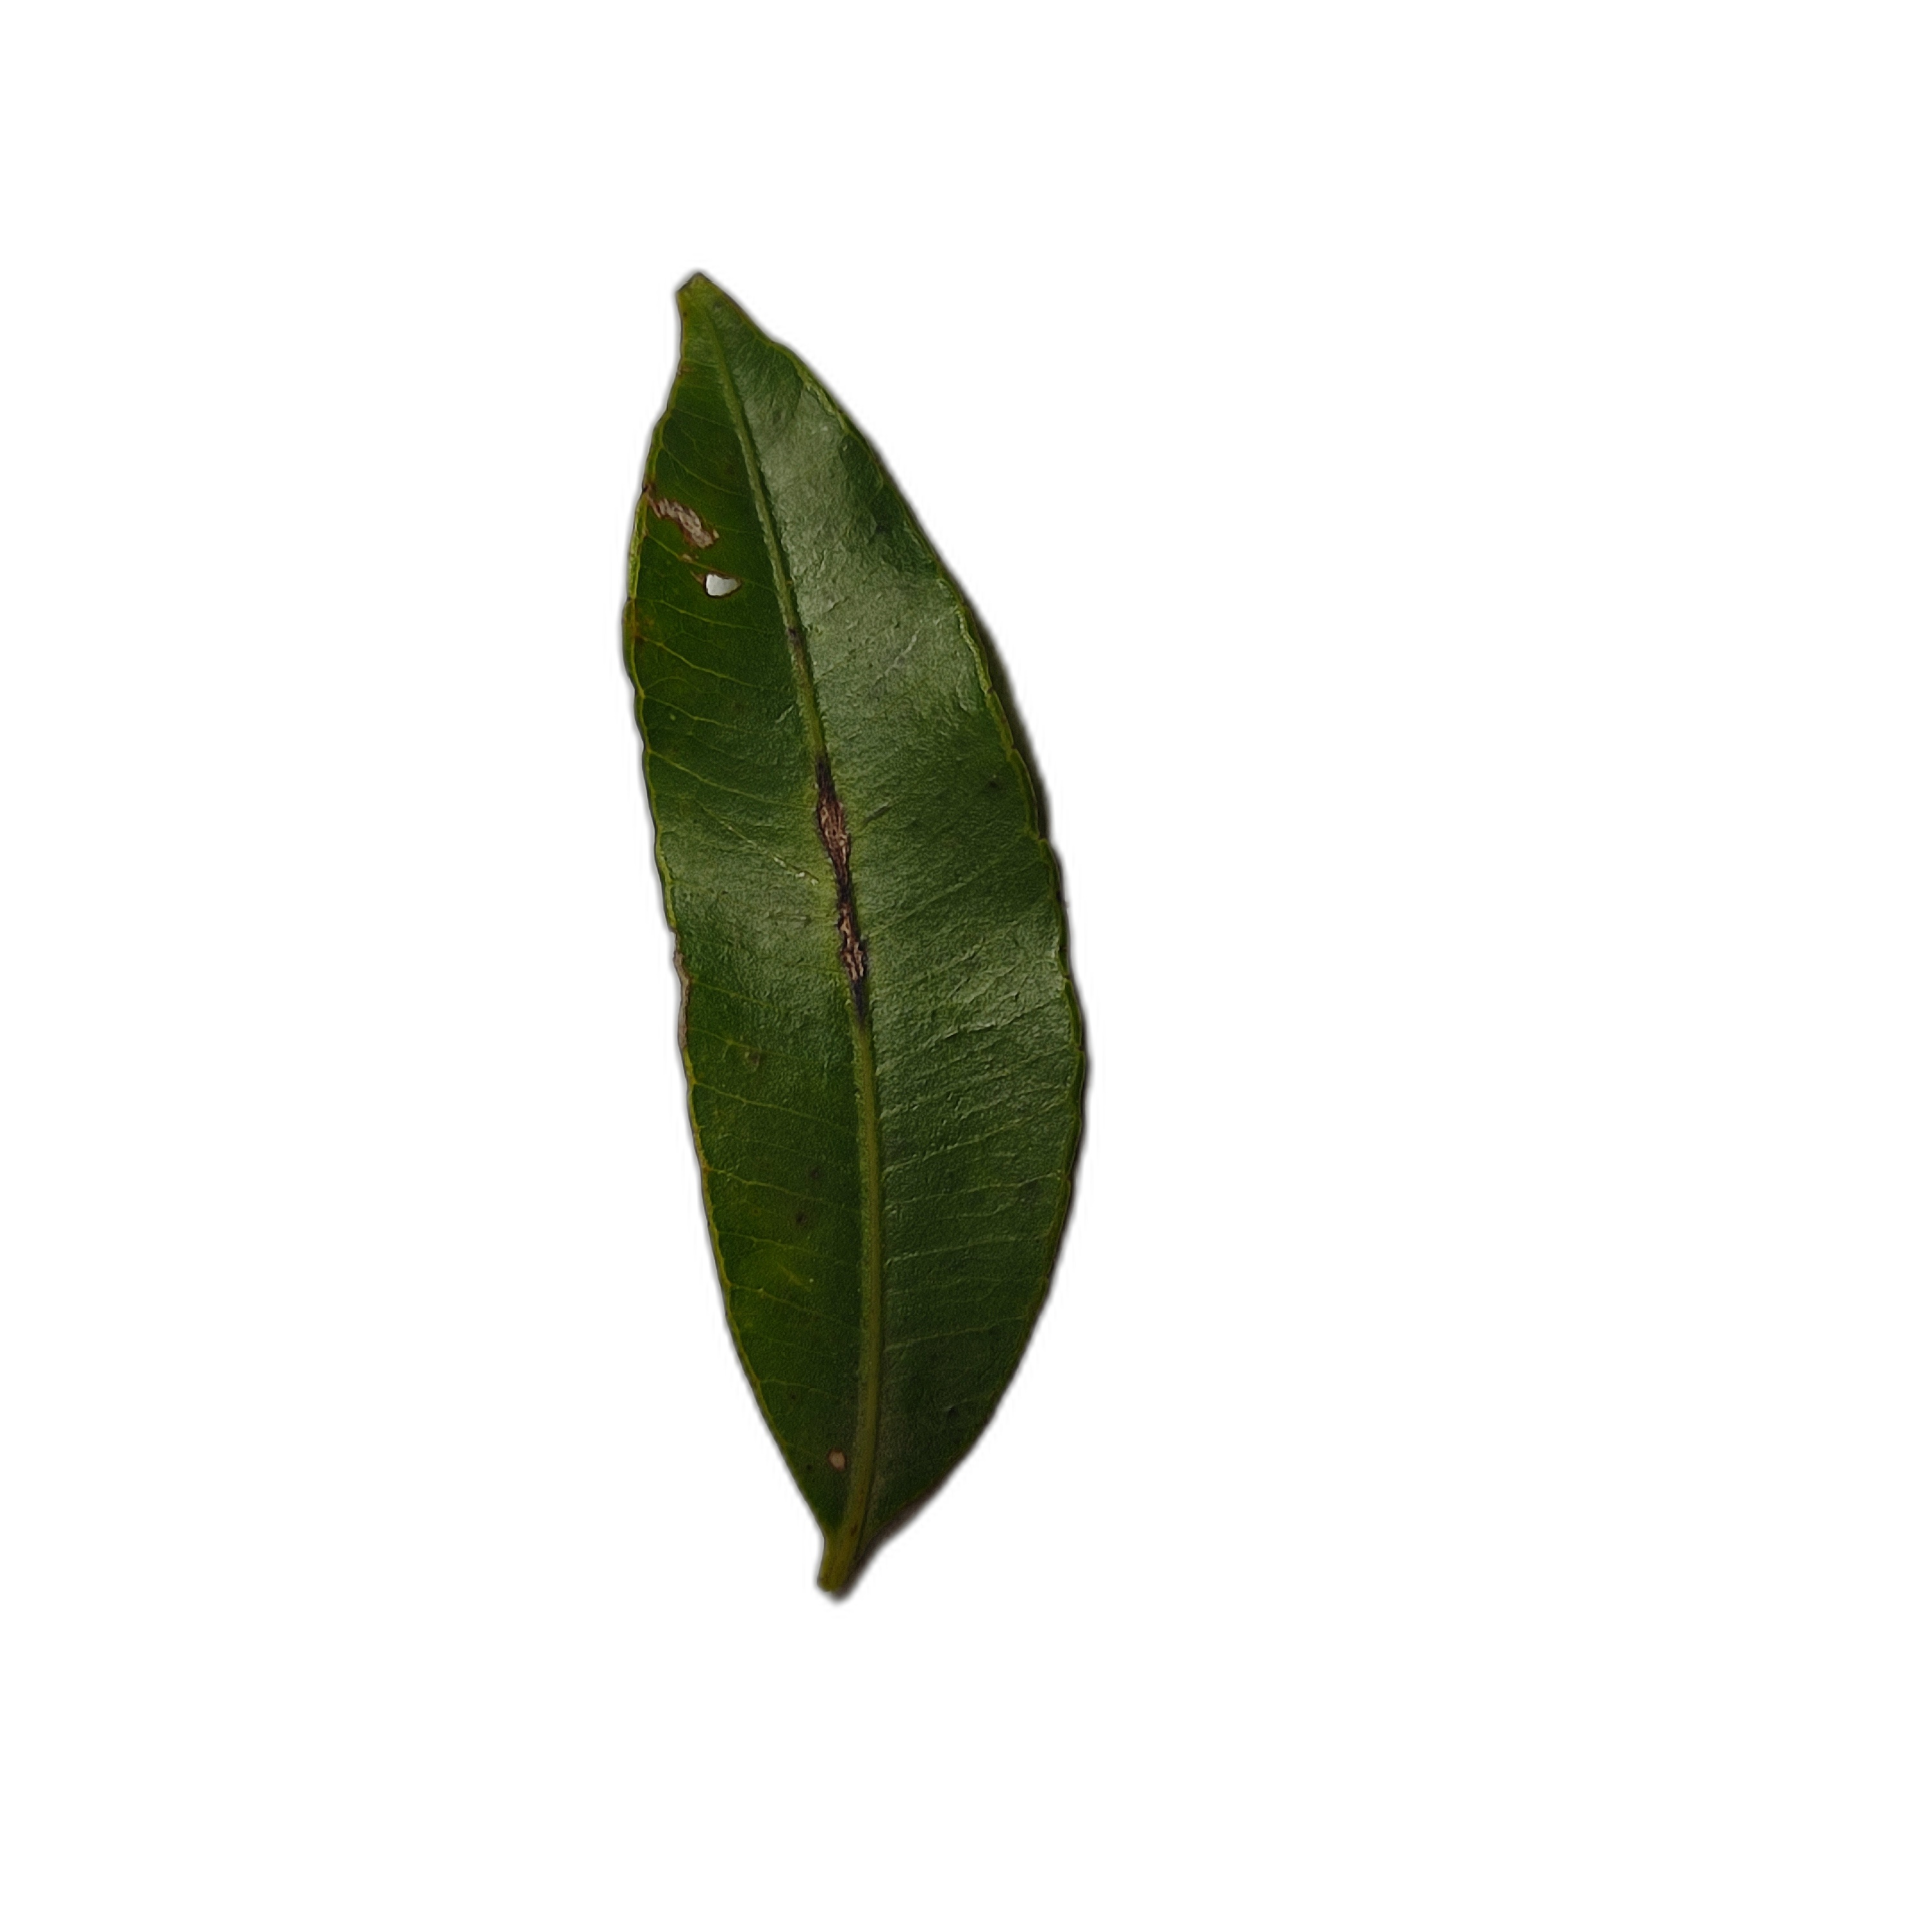
Label: healthy